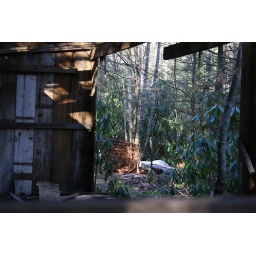
clarence newton road - near blowing rock - january 1 2009